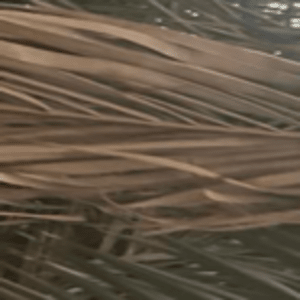
Label: Magnesium Deficiency